Josephus

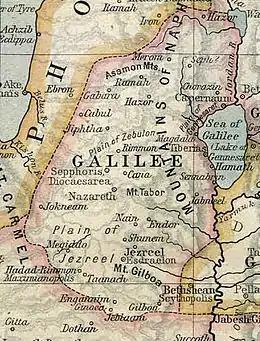
Galilee, site of Josephus's governorship, before the First Jewish–Roman War

Josephus was born into one of Jerusalem's elite families. He was the second-born son of Matthias, a Jewish priest. His older full-blooded brother was also, like his father, called Matthias. Their mother was an aristocratic woman who was descended from the royal and formerly ruling Hasmonean dynasty. Josephus's paternal grandparents were a man also named Joseph(us) and his wife—an unnamed Hebrew noblewoman—distant relatives of each other. Josephus's family was wealthy. He descended through his father from the priestly order of the Jehoiarib, which was the first of the 24 orders of priests in the Temple in Jerusalem. Josephus calls himself a fourth-generation descendant of "High Priest Jonathan", referring to either Jonathan Apphus or Alexander Jannaeus. He was raised in Jerusalem and educated alongside his brother.